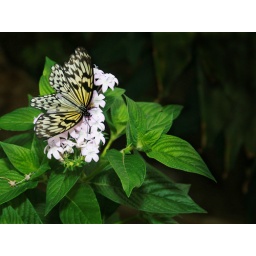
Safe landing. A butterfly docks on a flower at Caleruega Church in Tagaytay, Philippines.